Sylvie's Love

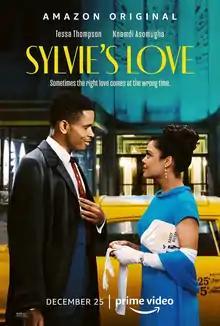
Official release poster

Sylvie's Love is a 2020 American romantic drama film, written, directed and produced by Eugene Ashe. The film stars Tessa Thompson, Nnamdi Asomugha, Ryan Michelle Bathe, Regé-Jean Page, Aja Naomi King, and Eva Longoria.